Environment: real
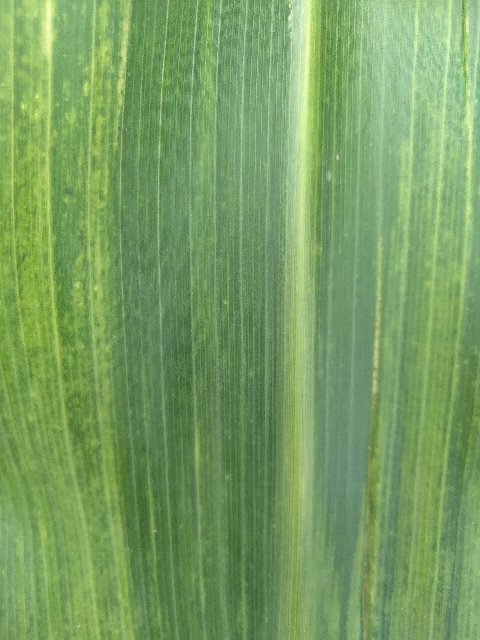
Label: lethal_necrosis